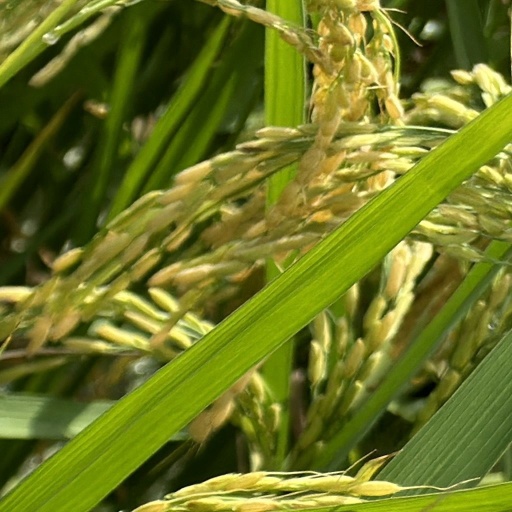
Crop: rice